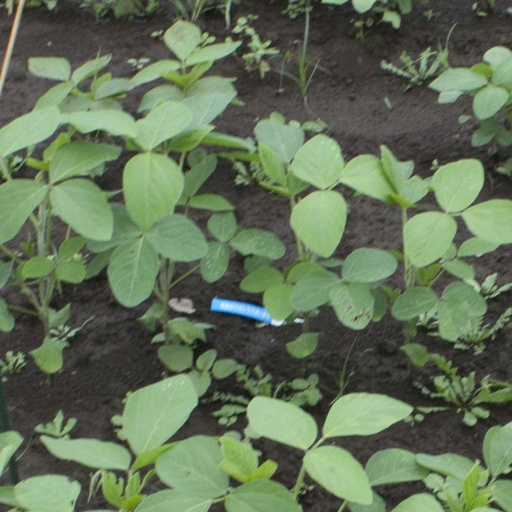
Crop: soybean